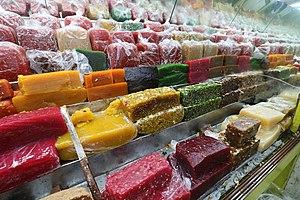
Le halva est une composition pâtissière issue de deux traditions culinaires, sans qu'il soit possible de les relier entre elles. Une tradition turque à base de tahini, plutôt sèche, dense et friable, et une tradition indienne à base de semoule, légèrement gélatineuse et translucide. Le halva fait aujourd'hui référence, sous différents noms, à de nombreux types de confiseries, répandues du sous-continent indien à la mer Méditerranée, à travers l'Asie centrale, la Russie, le Caucase, les Balkans, le Proche et Moyen-Orient, la Corne de l'Afrique, et le Maghreb.